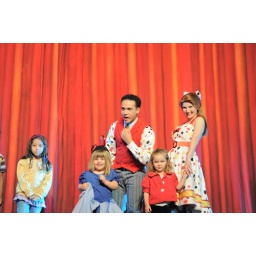
The little girl in the blue loved being up on stage.